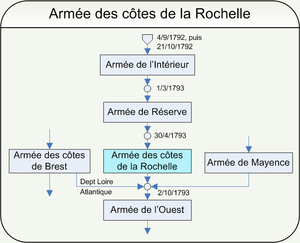
Chronologie de l'armée des côtes de La Rochelle (Armée de la Révolution française)"
L’armée des côtes de la Rochelle, également nommée armée de la Vendée est une armée de la Révolution française, qui n'a existé sous cette dénomination que de mars à septembre 1793. Elle prenait la suite de l'armée de l'Intérieur deux fois renommée, sans modification du commandement et a été transformée en Armée de l'Ouest.